Mare Undarum

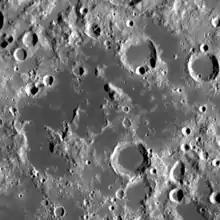
LRO mosaic of Mare Undarum

Mare Undarum (Latin "undārum", the "sea of waves") is a shallow, irregular lunar mare located just north of Mare Spumans on the lunar near side, between the crater Firmicus and the eastern limb. It lies within a trough between the third and fourth raised rings formed by the impact that created the Mare Crisium. The selenographic coordinates of this mare are 7.5° N, 68.7° E. It has a maximum diameter of 245 km.